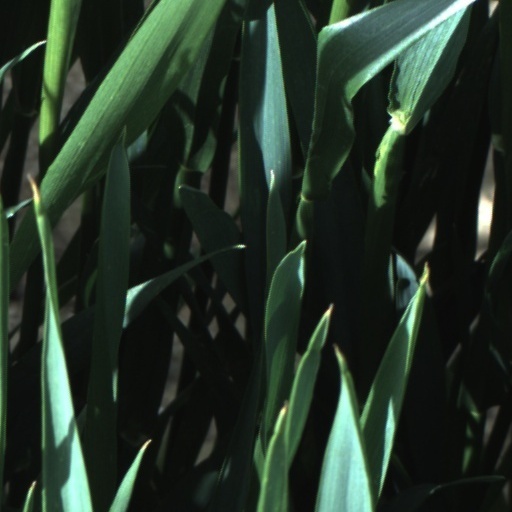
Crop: wheat